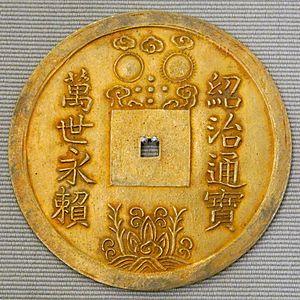
Lạng d'or de Thiệu Trị, troisième empereur de la dynastie vietnamienne Nguyễn, 1840-1847.